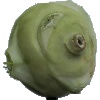
Label: kohlrabi